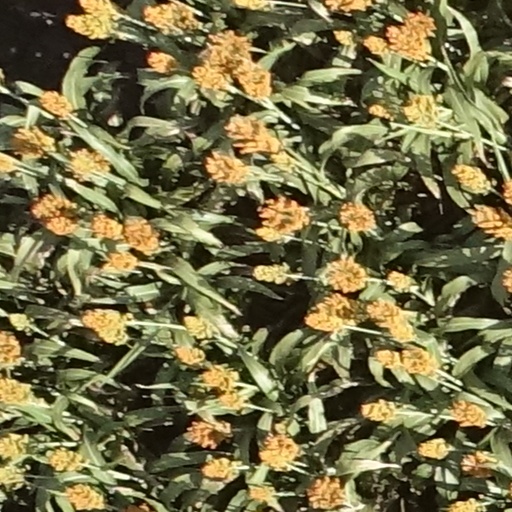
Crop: sorghum